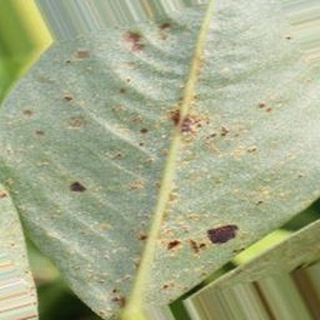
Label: groundnut_rust